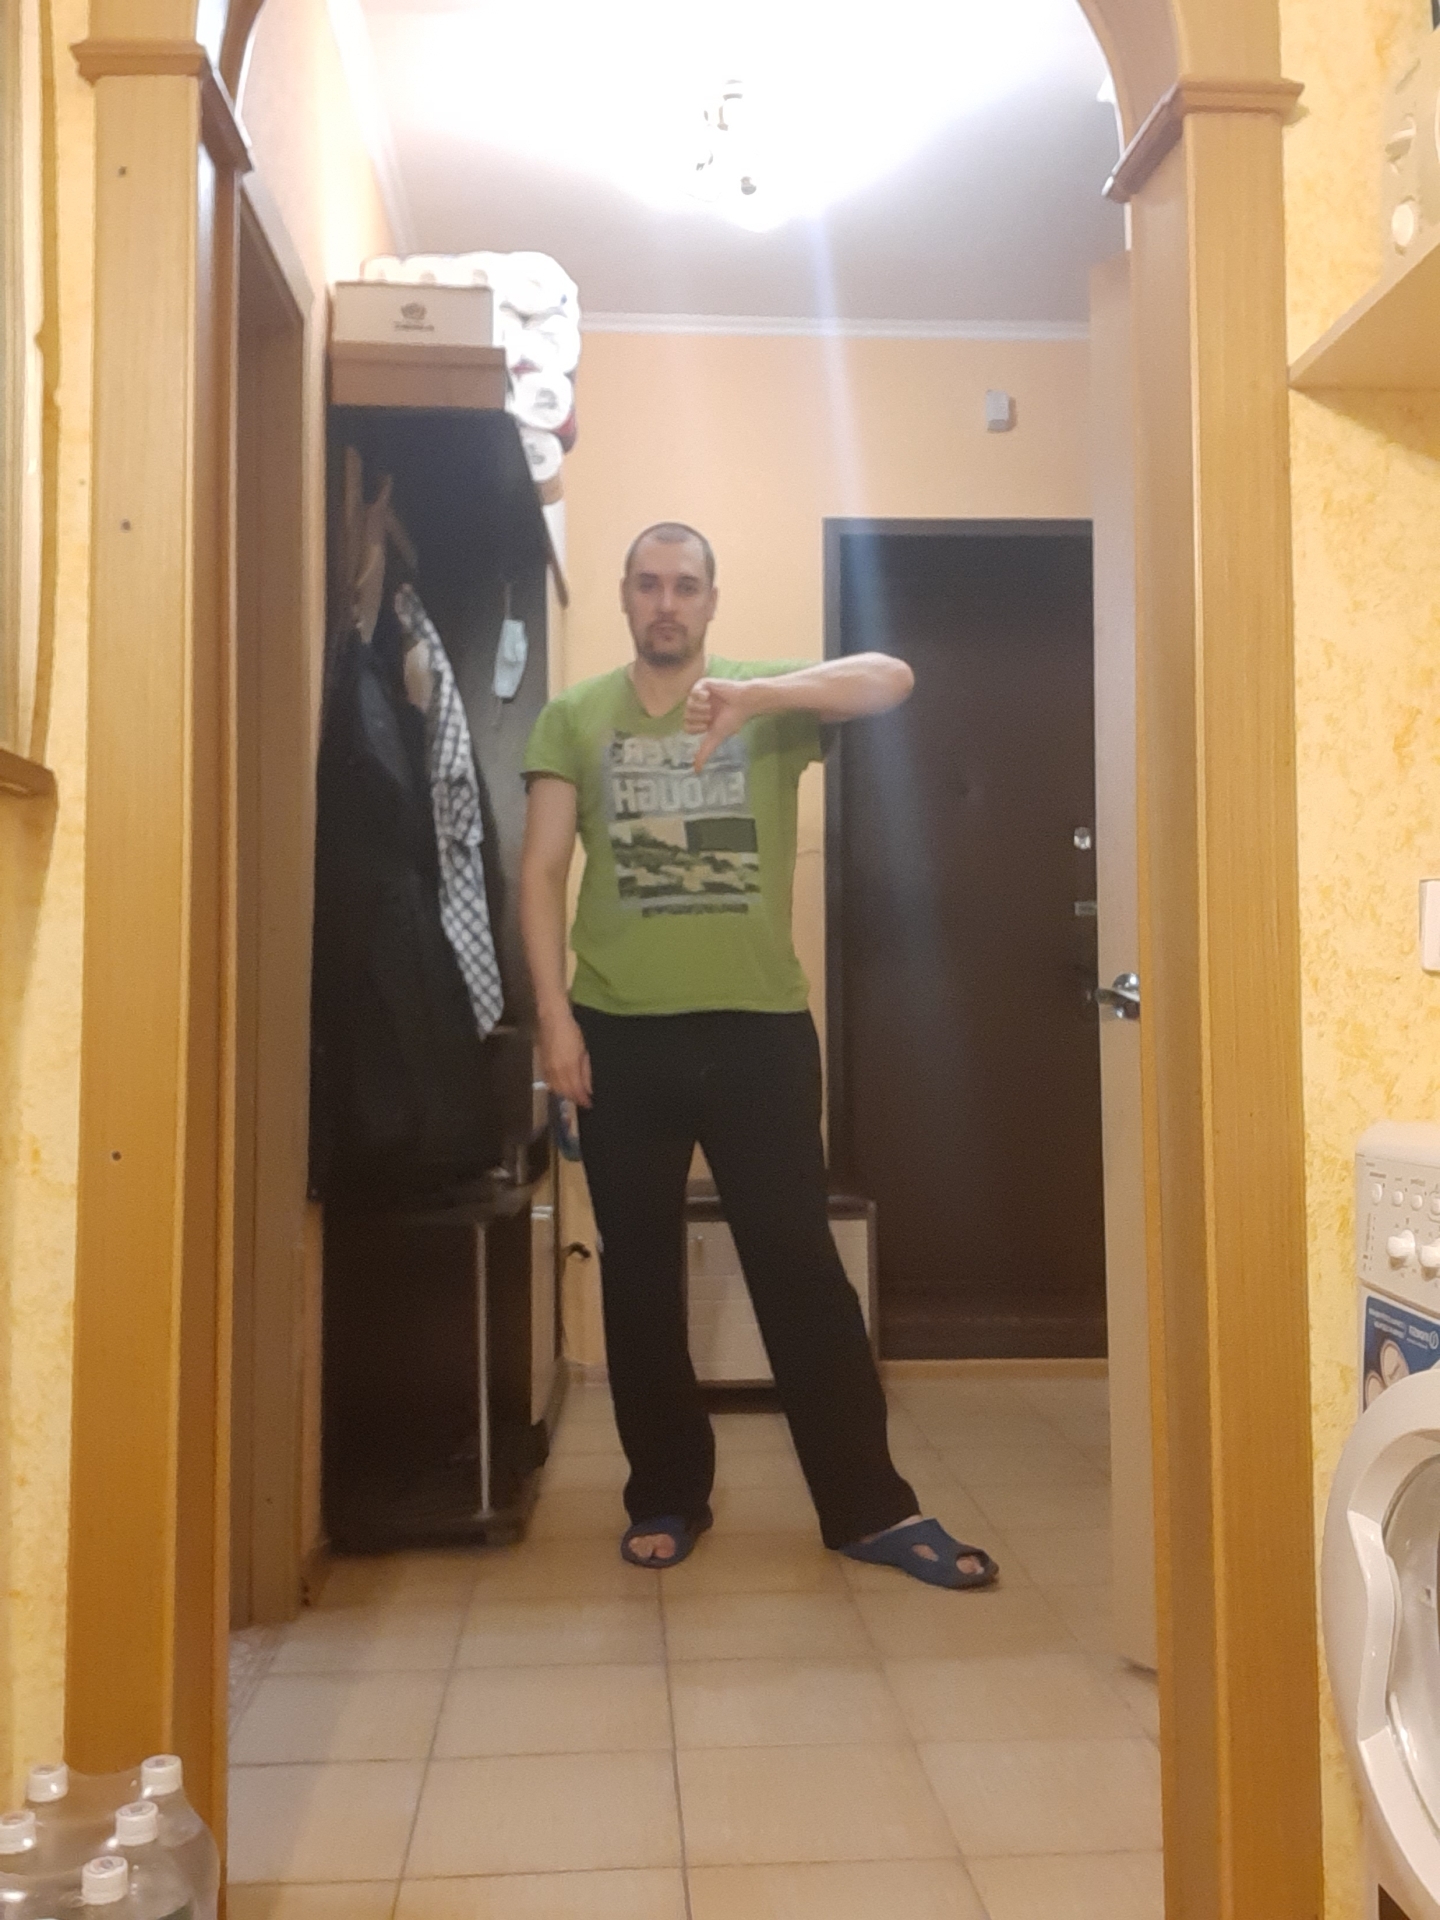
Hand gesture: dislike